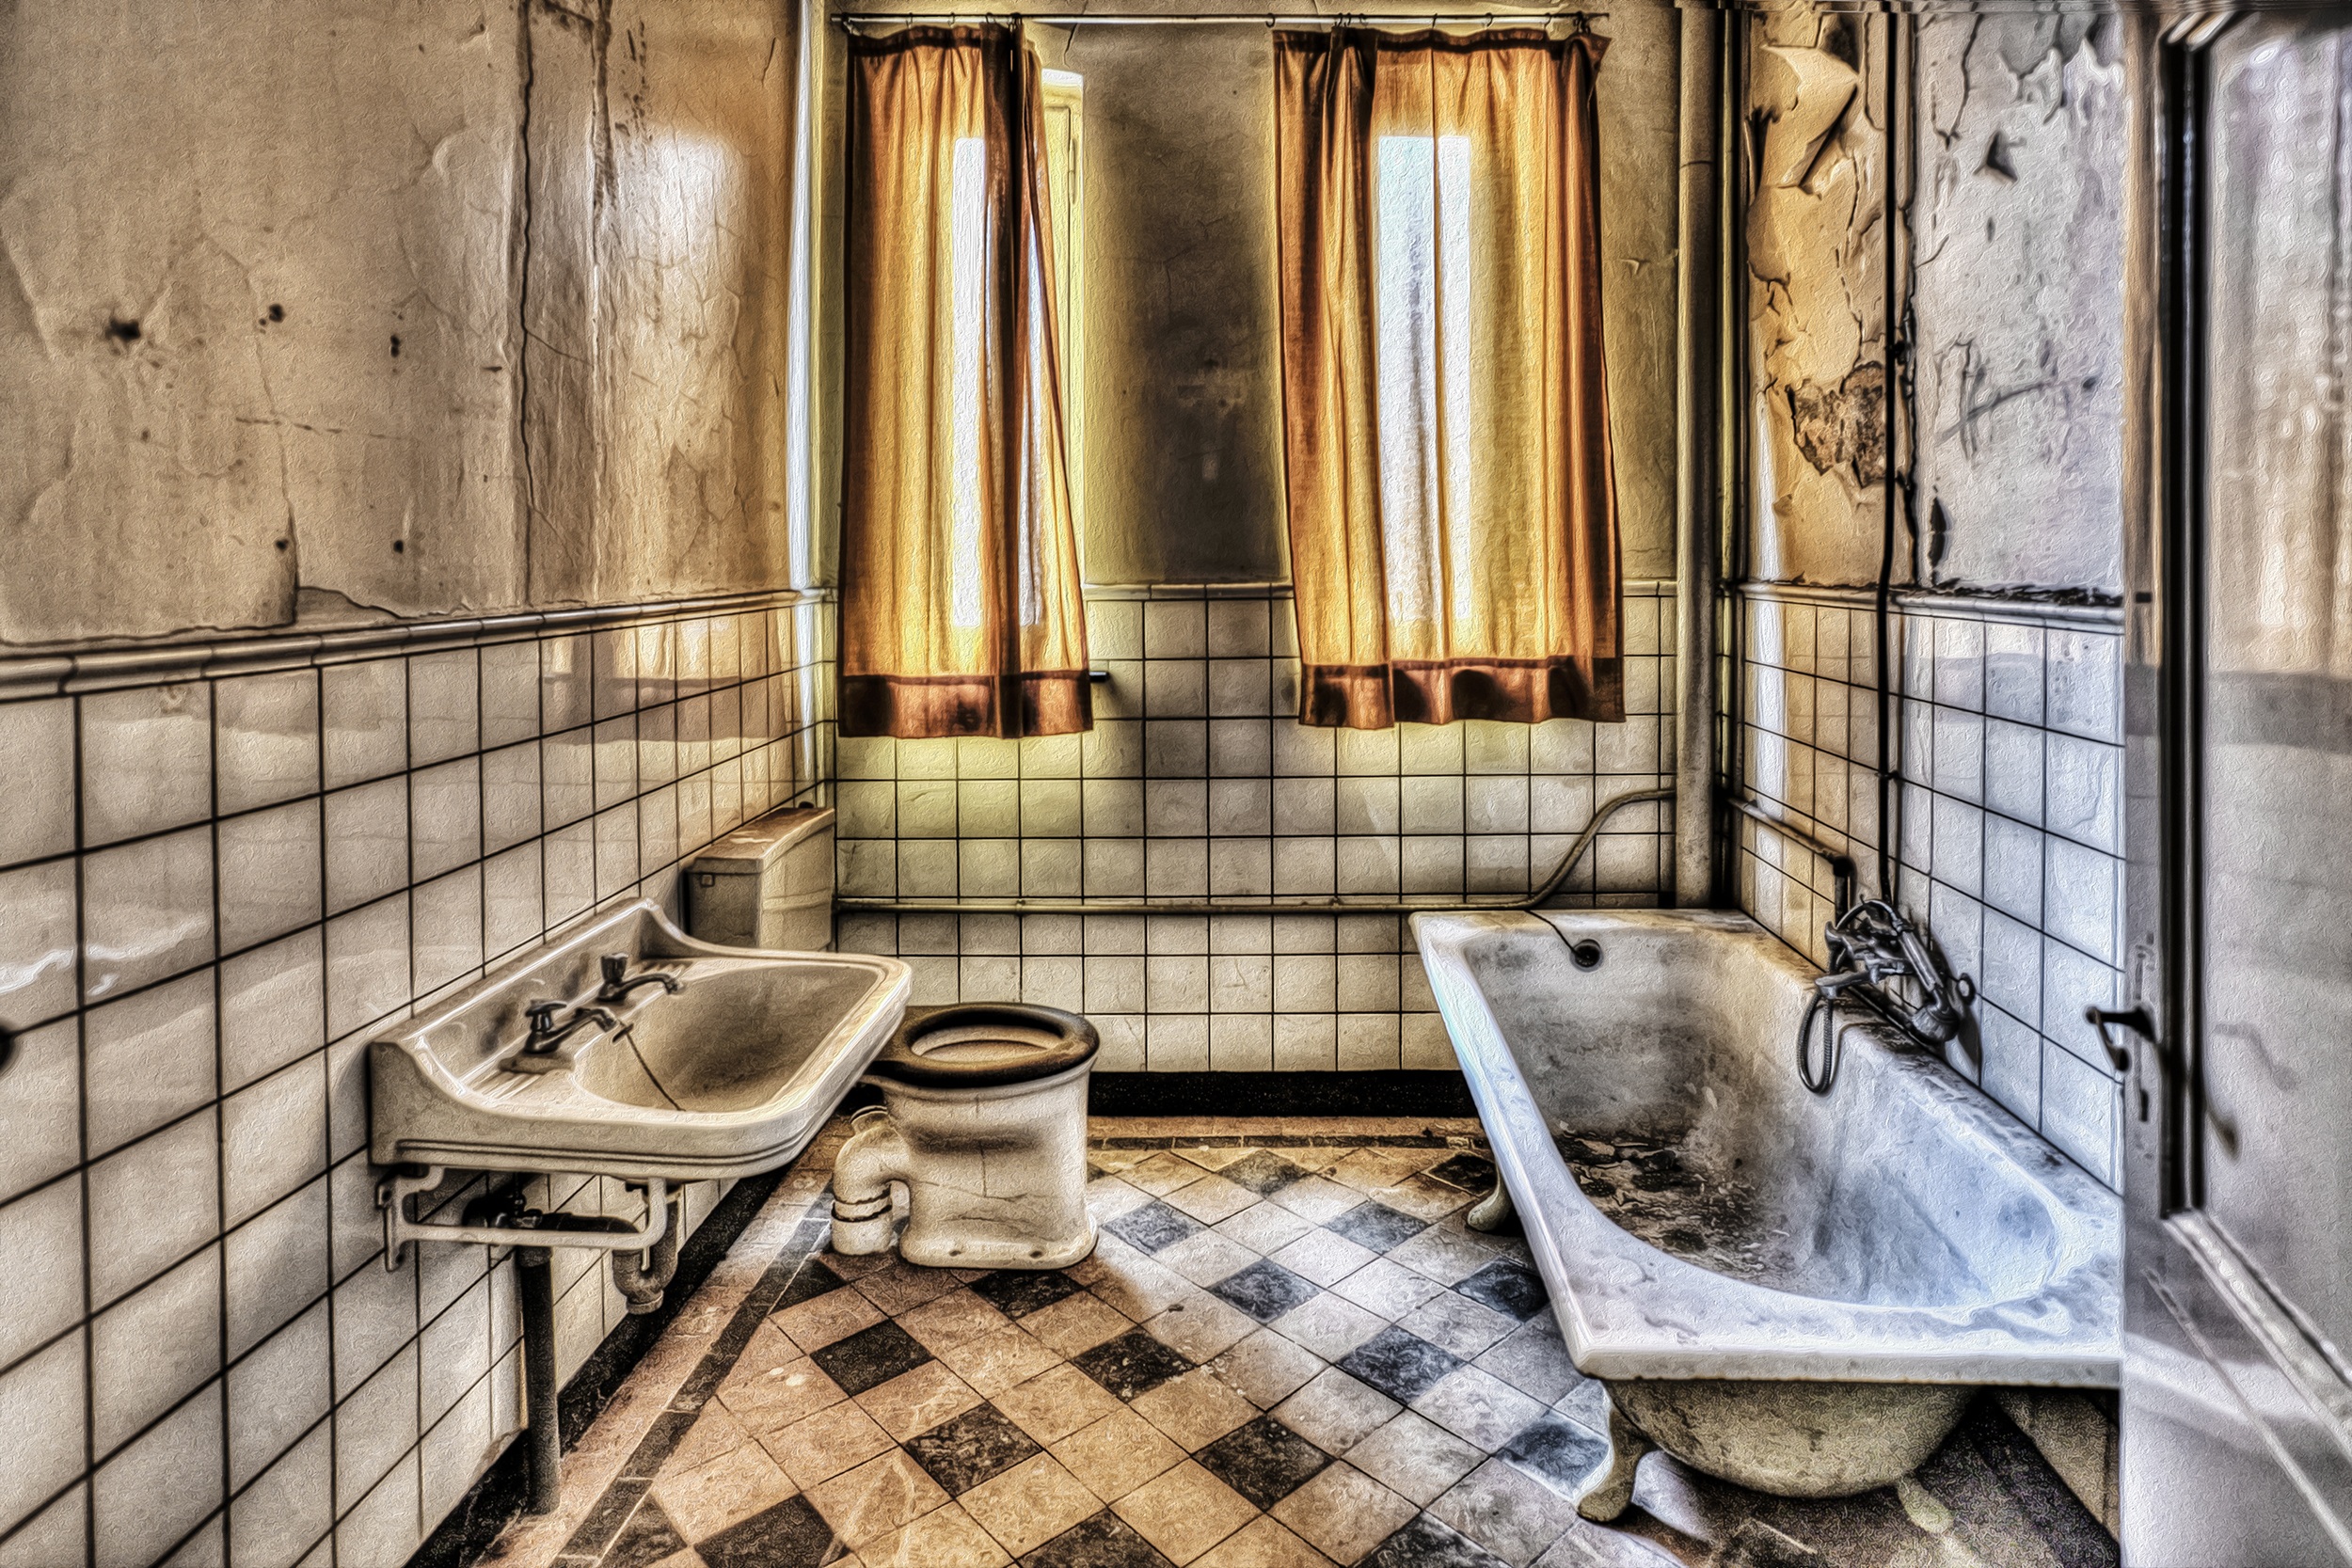
architecture, mansion, floor, building, old, home, cottage, property, tile, room, interior design, bathroom, hdr, design, monastery, bath, estate, expired, flooring, expiration, state of decay, plumbing fixture